Copper mining in the United States

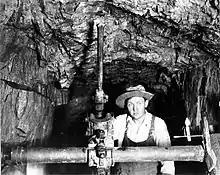
Miner operating a pneumatic drill by candlelight in the United copper mine, Stevens County, Washington, in 1909.

The Tubal Cain mine on the Olympic Peninsula operated from 1902 to 1906.